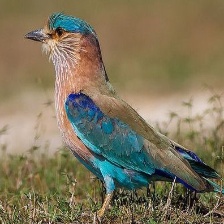
Species: INDIAN ROLLER
Scientific name: CORACIAS BENGHALENSIS